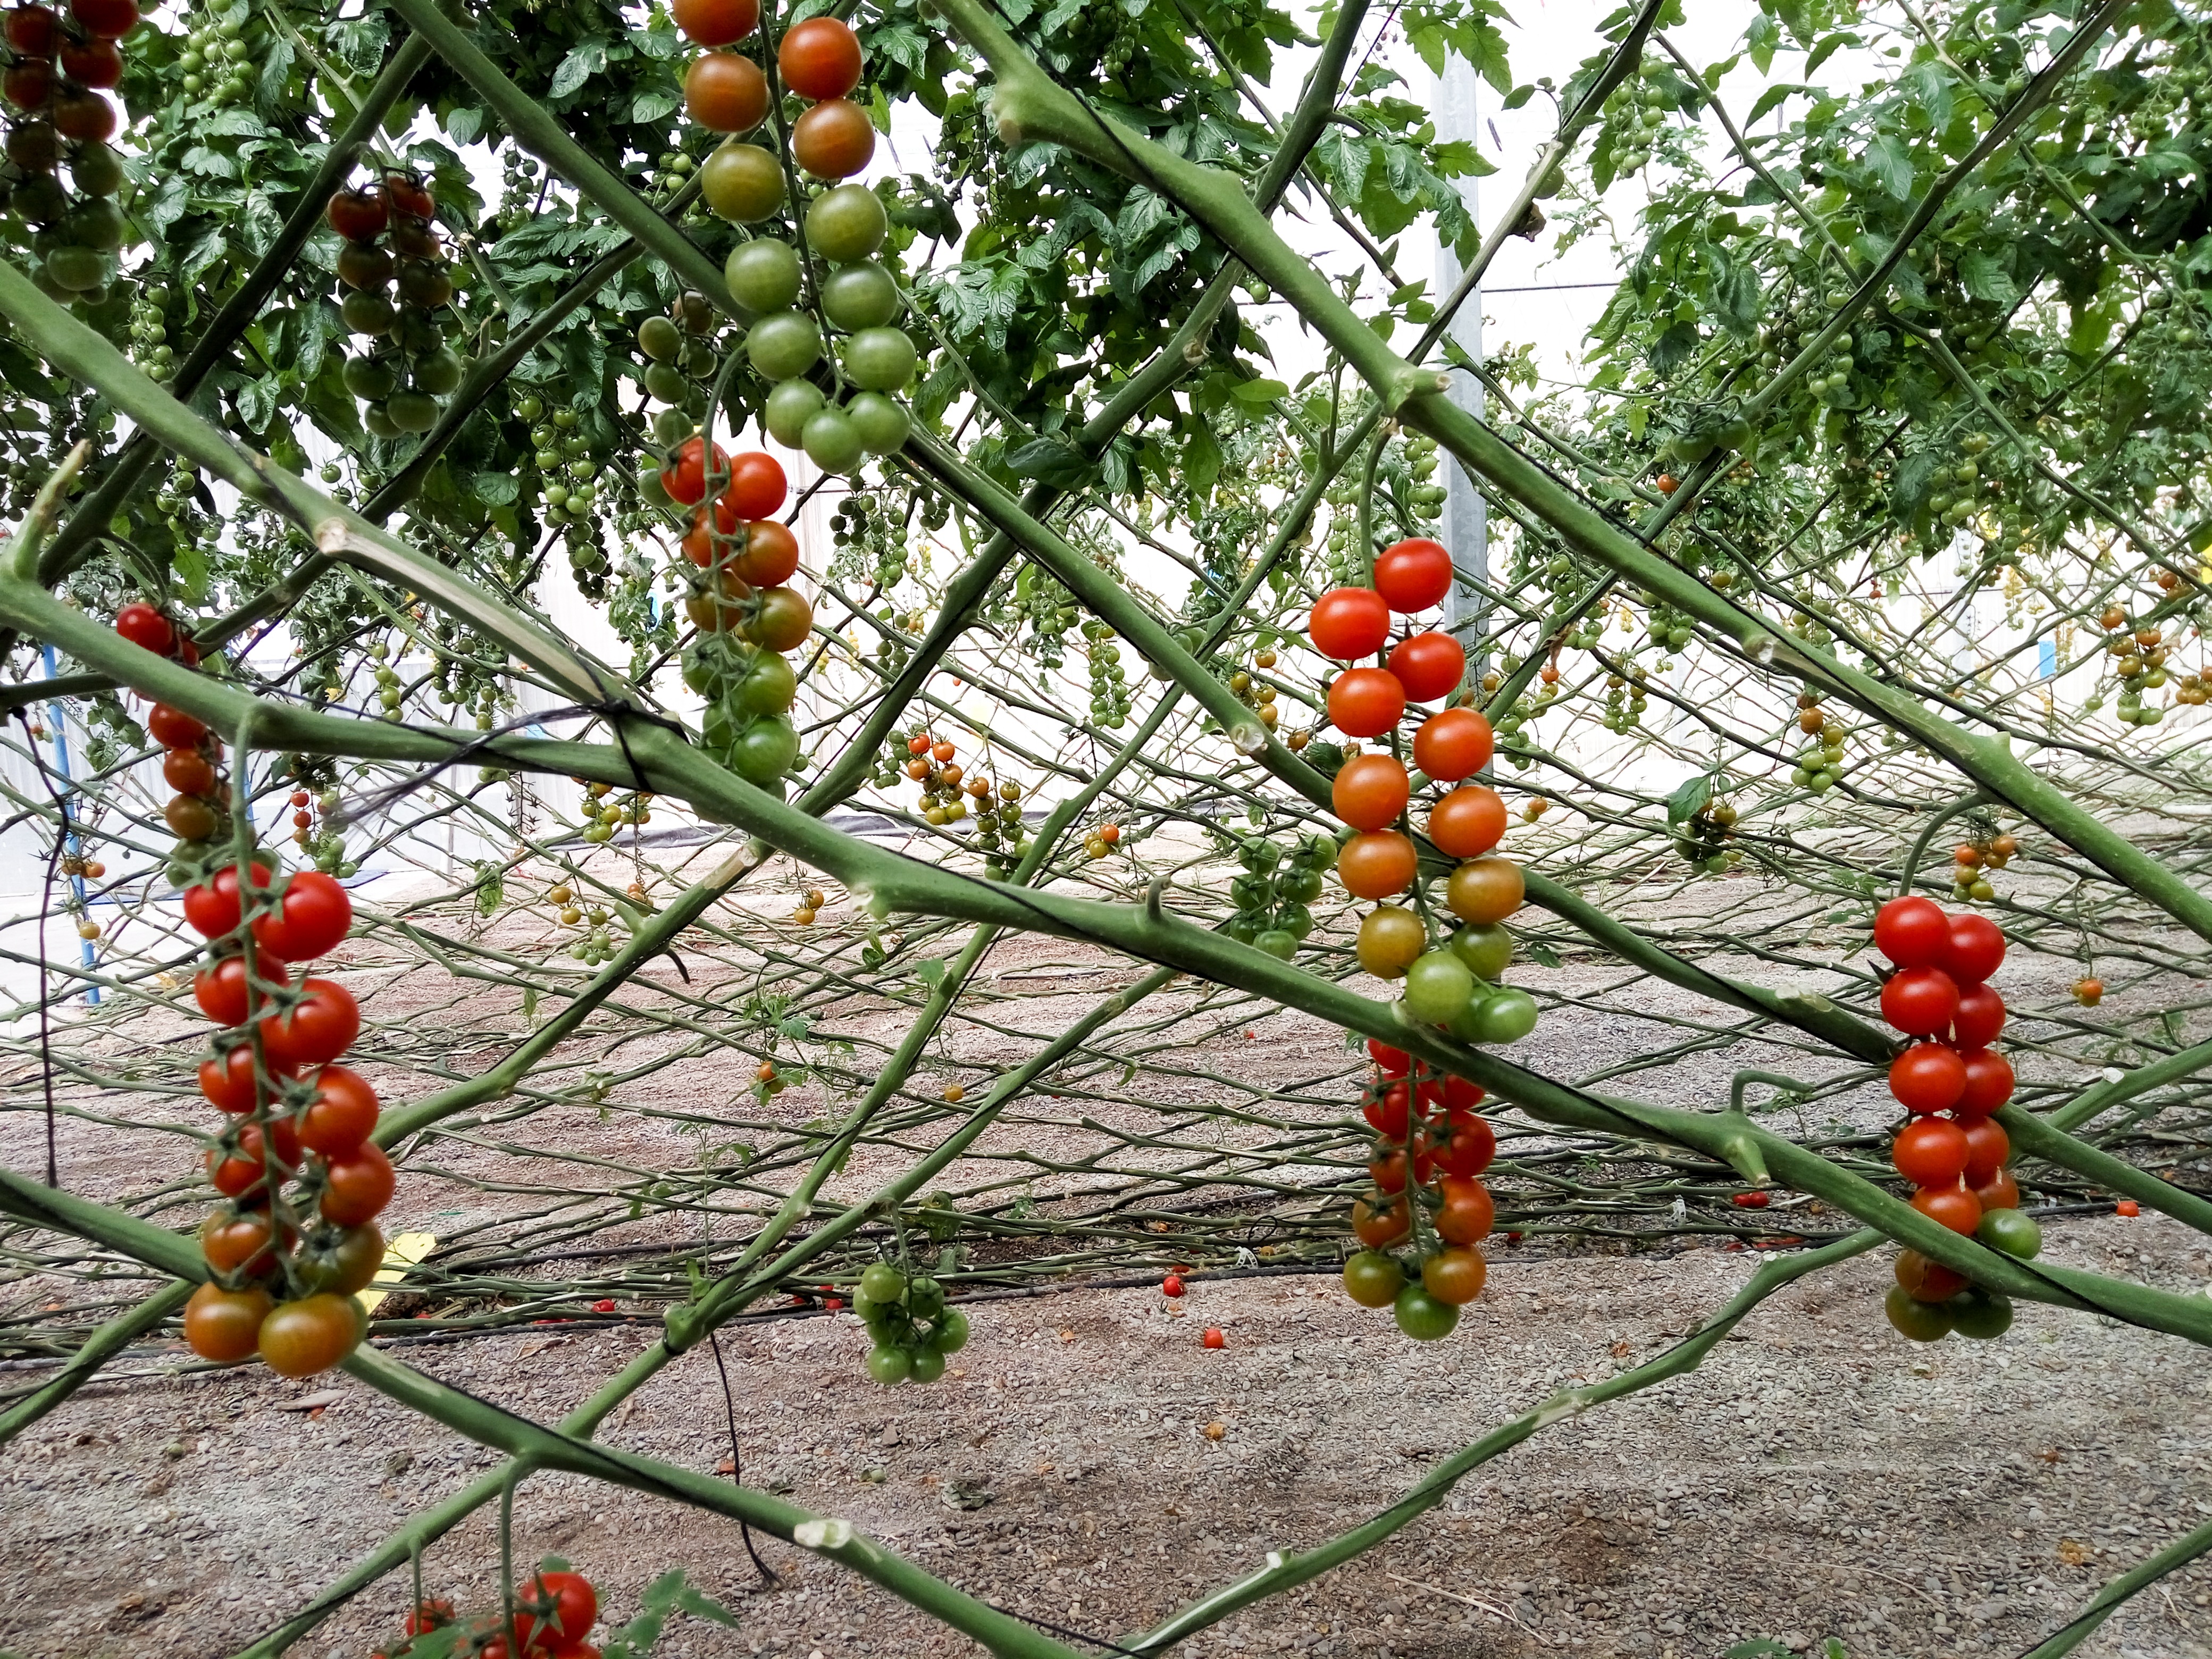
tree, plant, fruit, flower, driving, bouquet, food, produce, evergreen, botany, garden, healthy, flora, tomato, vegetables, shrub, rowan, guide, sorbus, flowering plant, entuturado, vine tomatoes, woody plant, land plant, hippophae